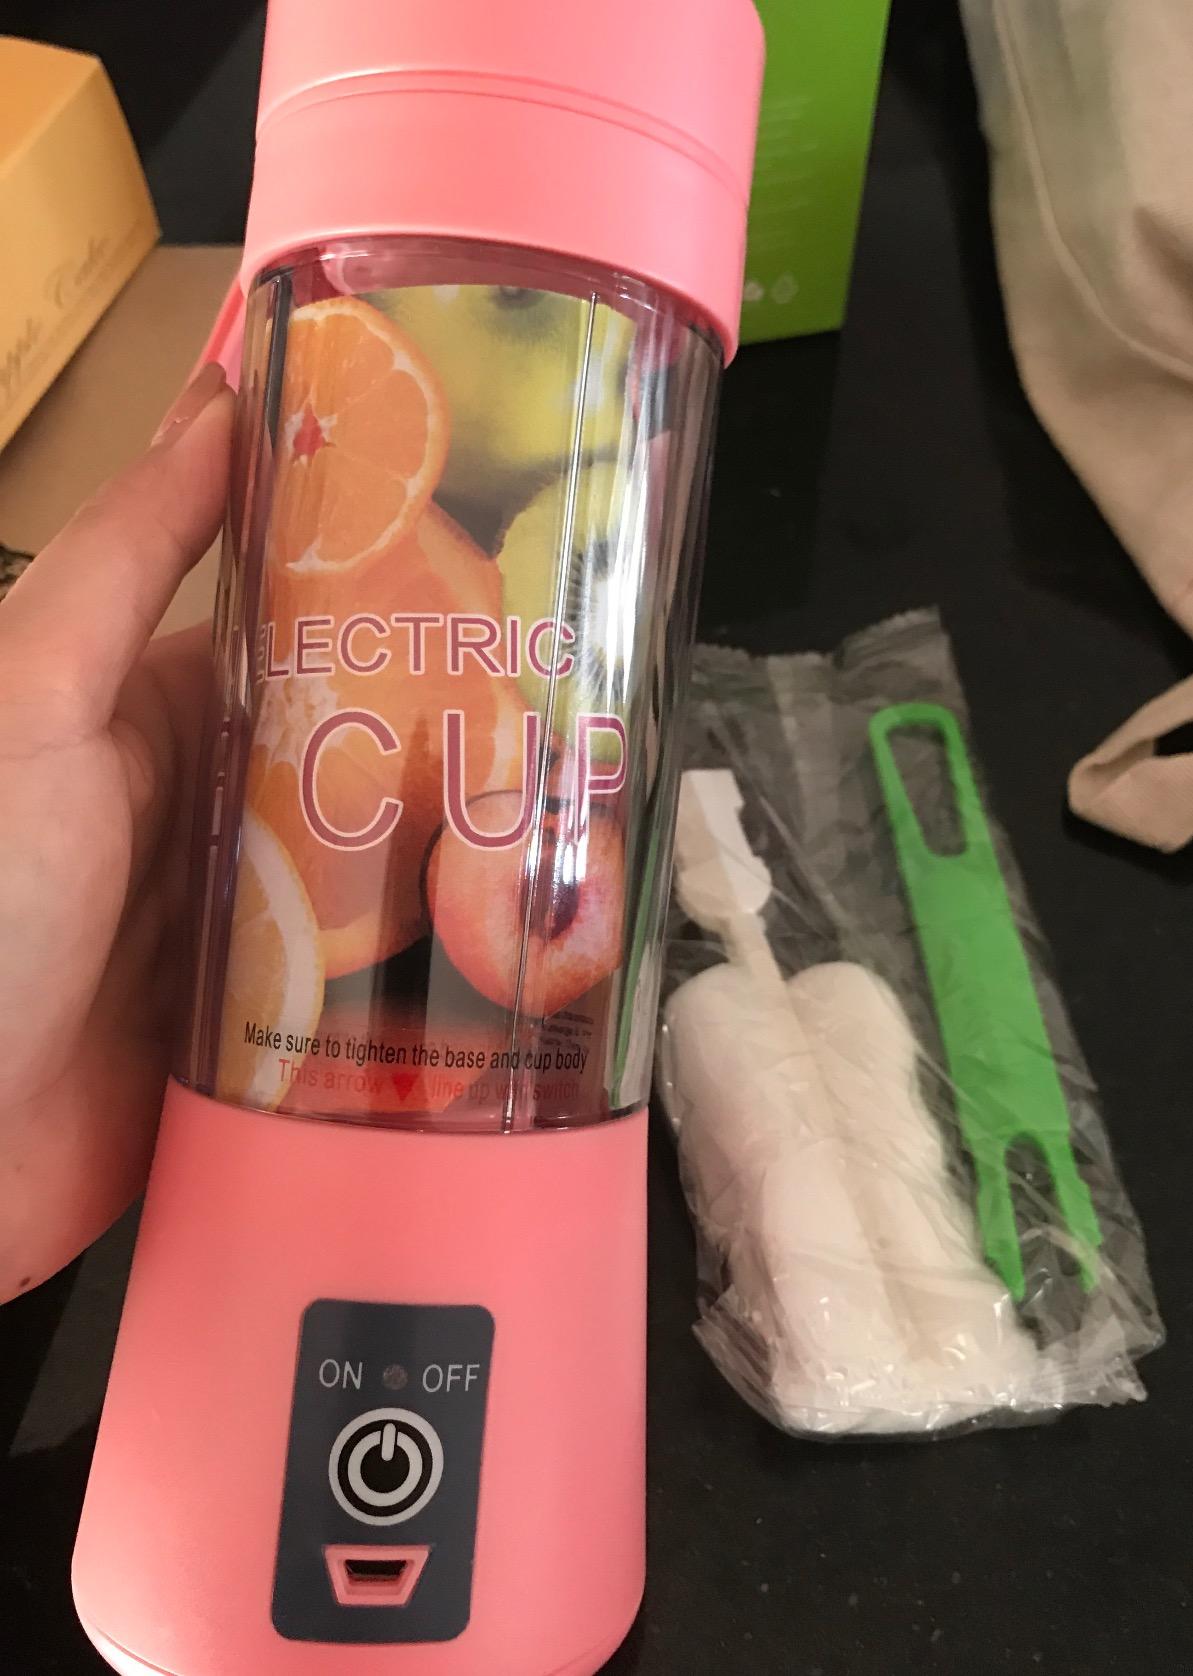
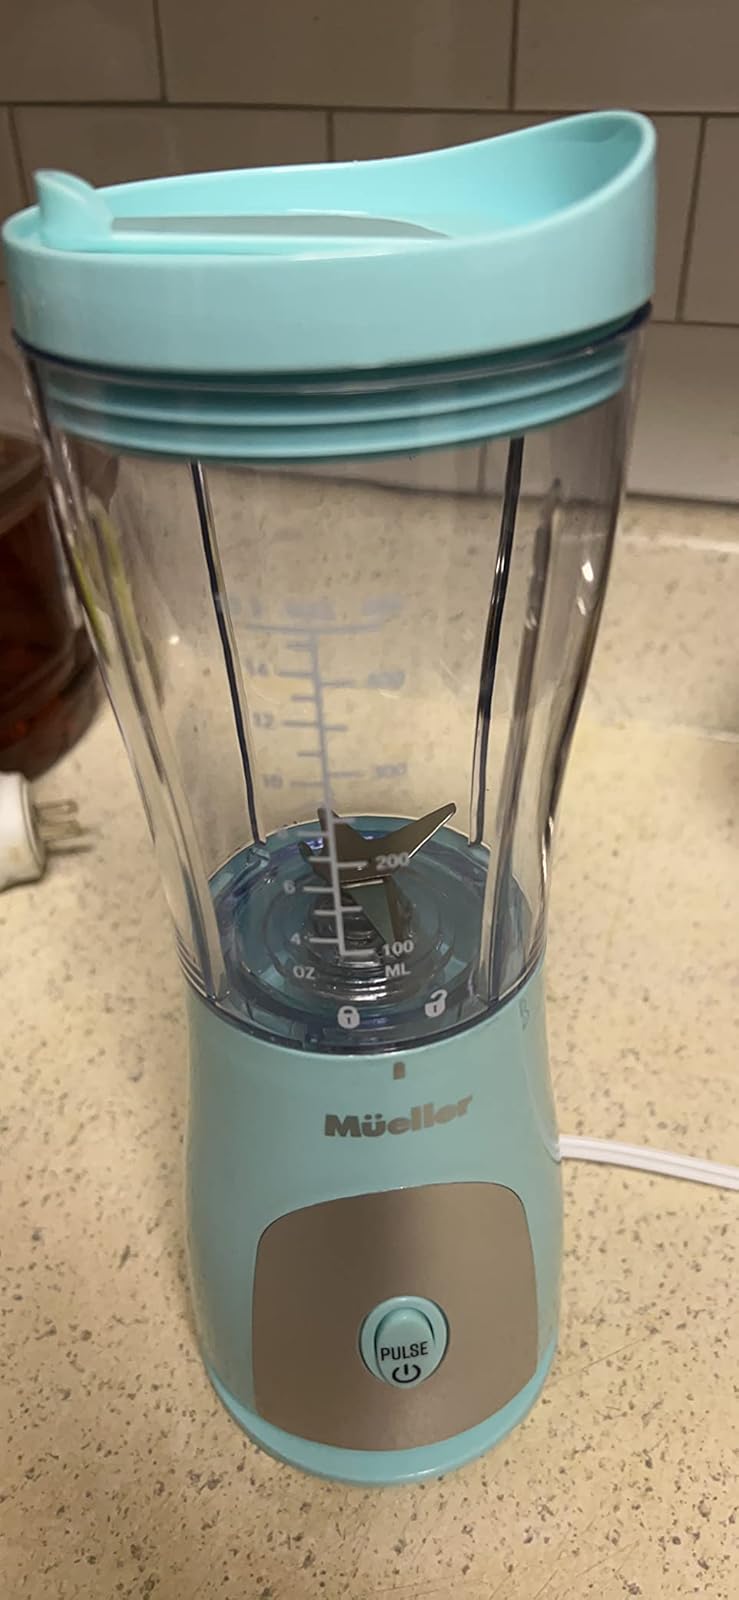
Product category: items_blender
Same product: no